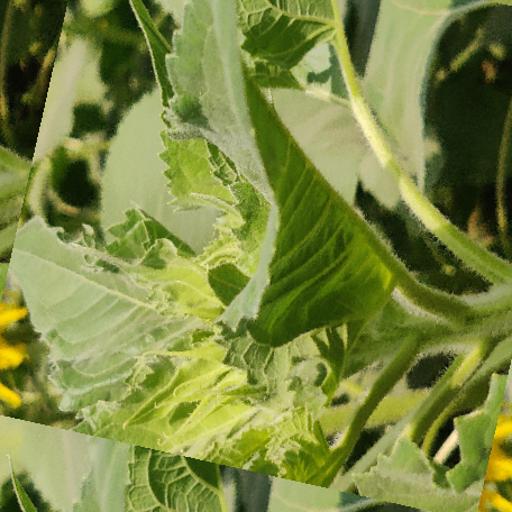
Label: Fresh_leaf